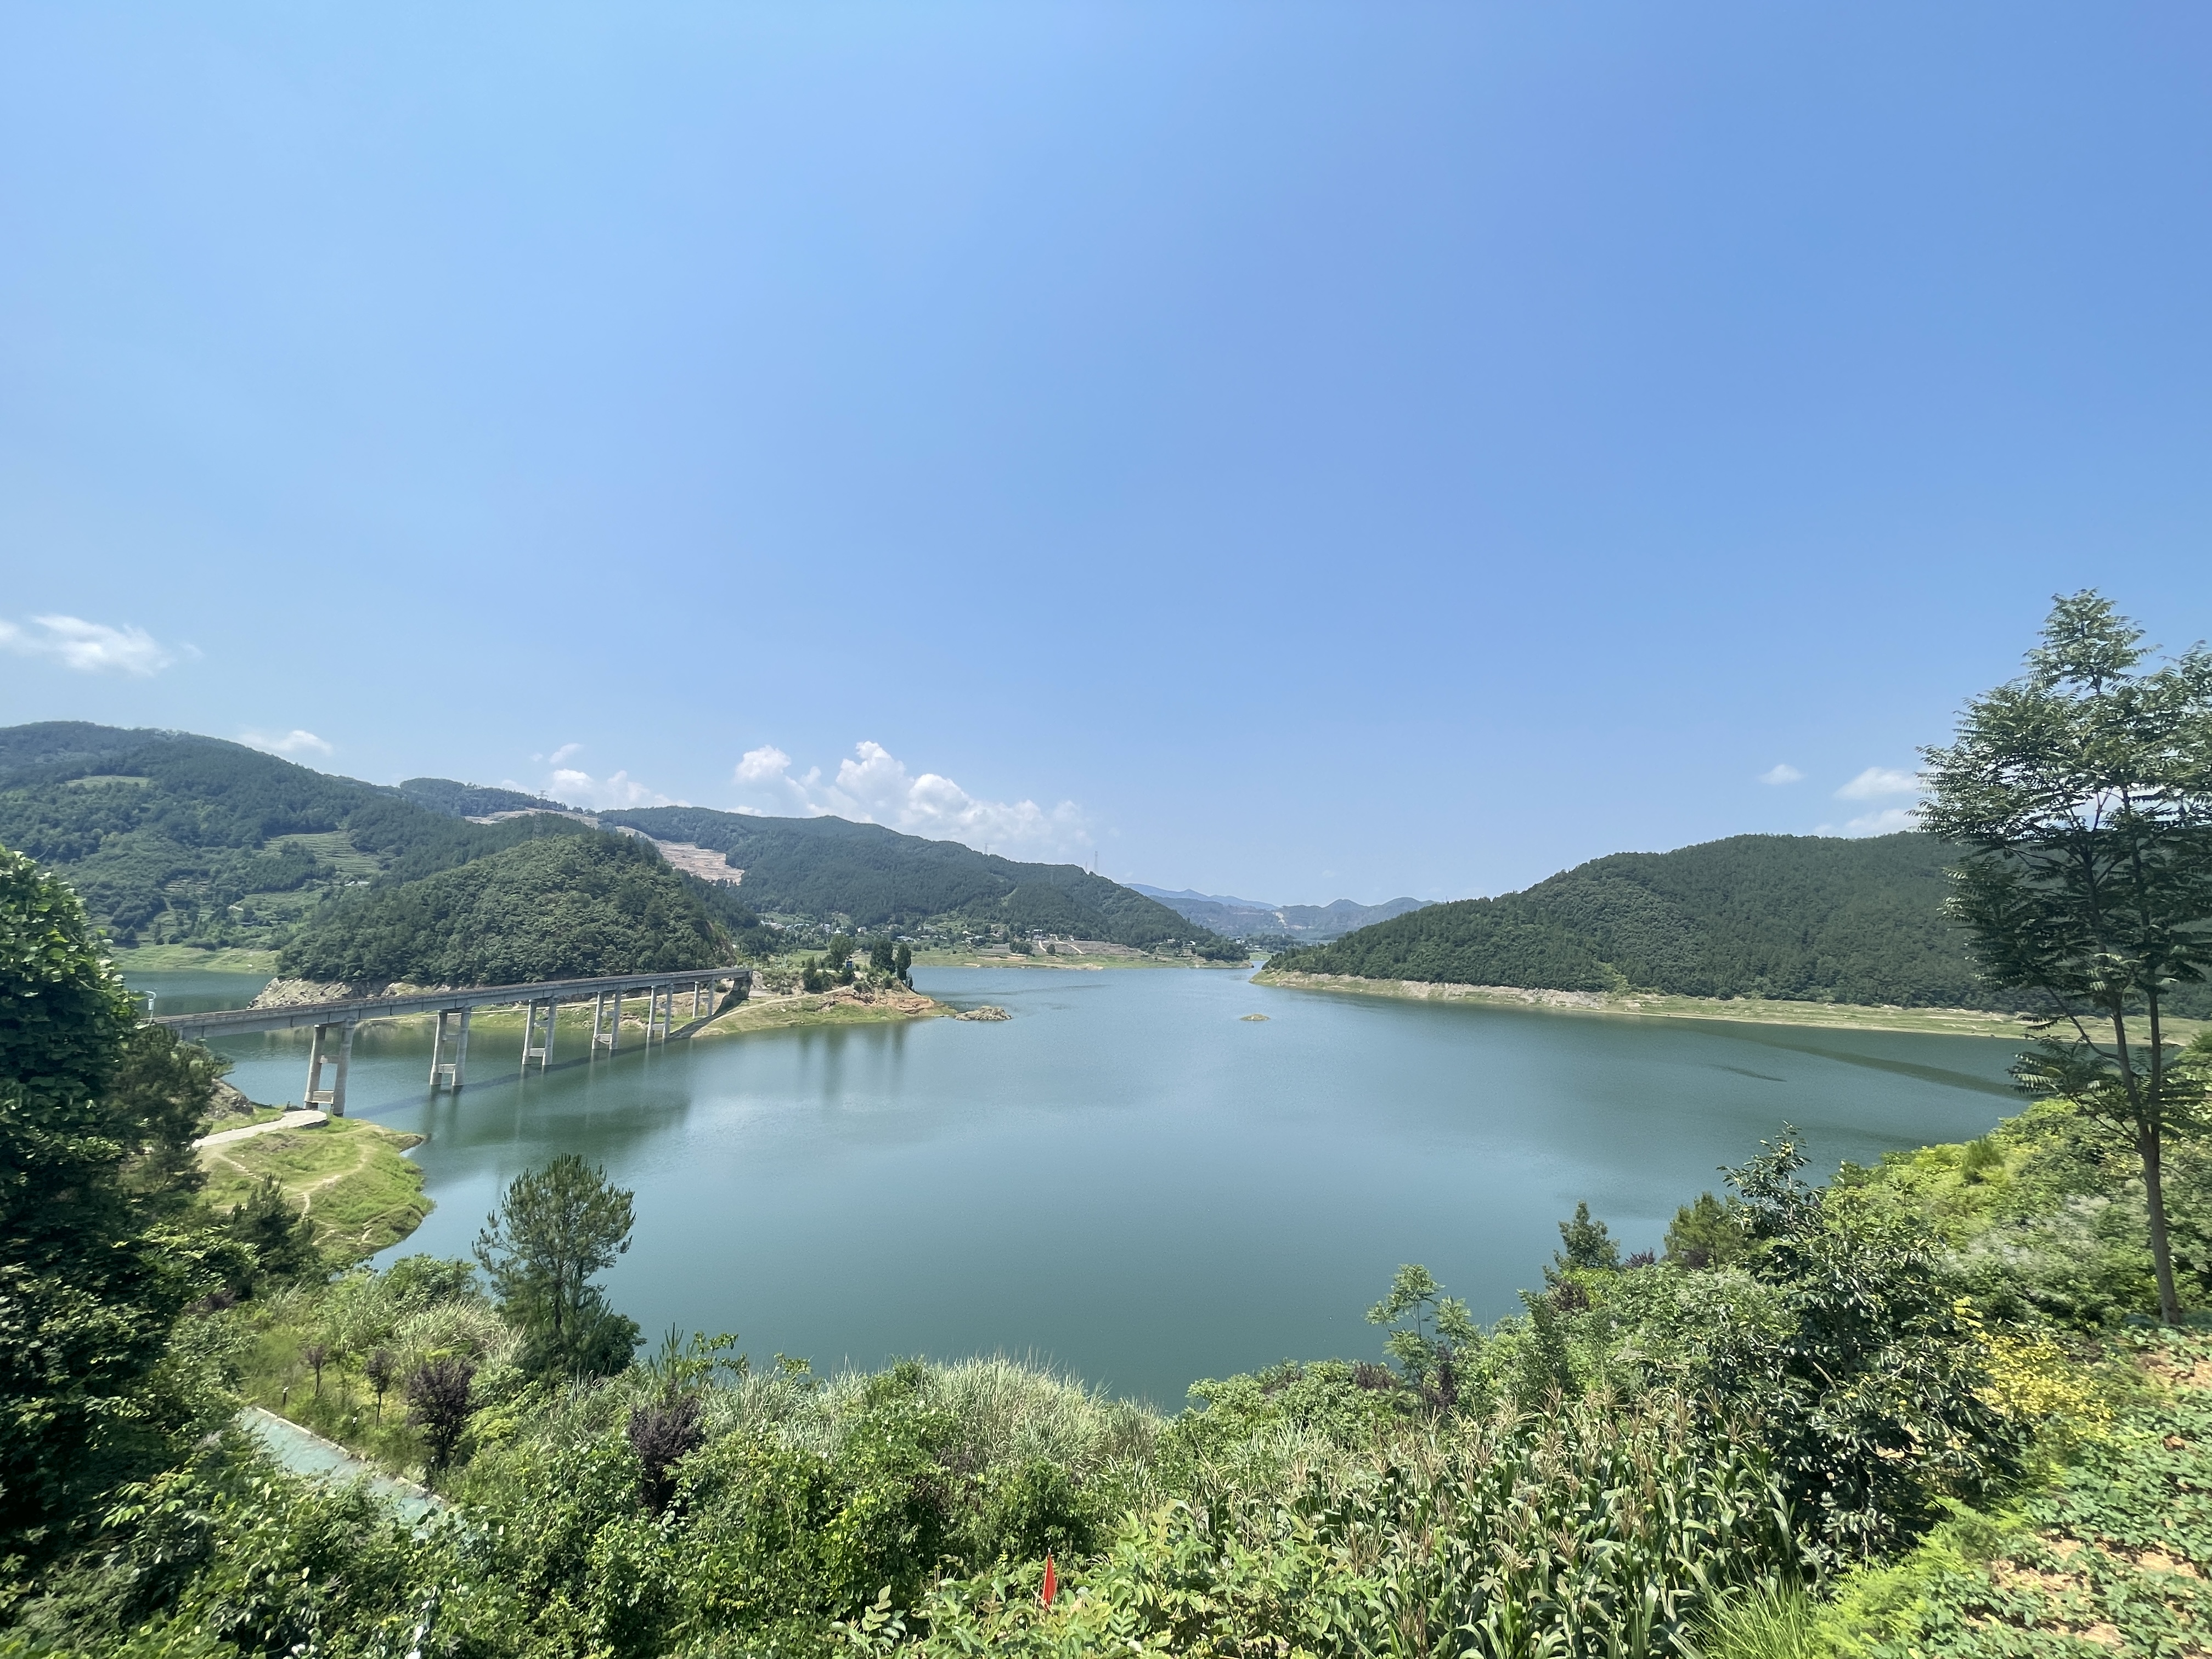
green, water, sky, cloud, water resources, plant, mountain, tree, natural landscape, highland, coastal and oceanic landforms, lake, watercourse, mountainous landforms, lacustrine plain, landscape, mountain range, hill, maar, cumulus, reservoir, tarn, hill station, forest, lake district, sound, loch, jungle, bay, cove, coast, tropical and subtropical coniferous forests, inlet, crater lake, valdivian temperate rain forest, reflection, tropics, mountain river, valley, panorama, horizon, riparian zone